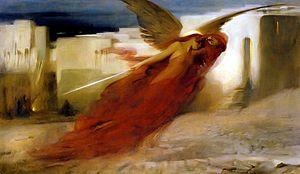
Arthur Hacker naît le 25 septembre 1858 et meurt le 12 novembre 1919. C'est un peintre académique anglais qui s'est aussi inspiré des courants impressionnistes et pré-raphaélites.